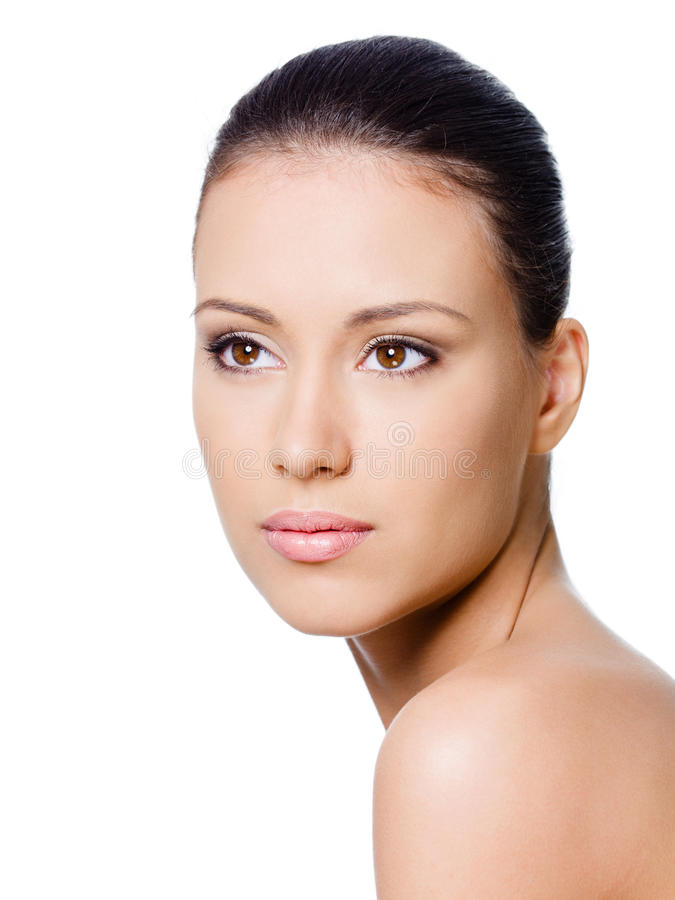
Label: Colored